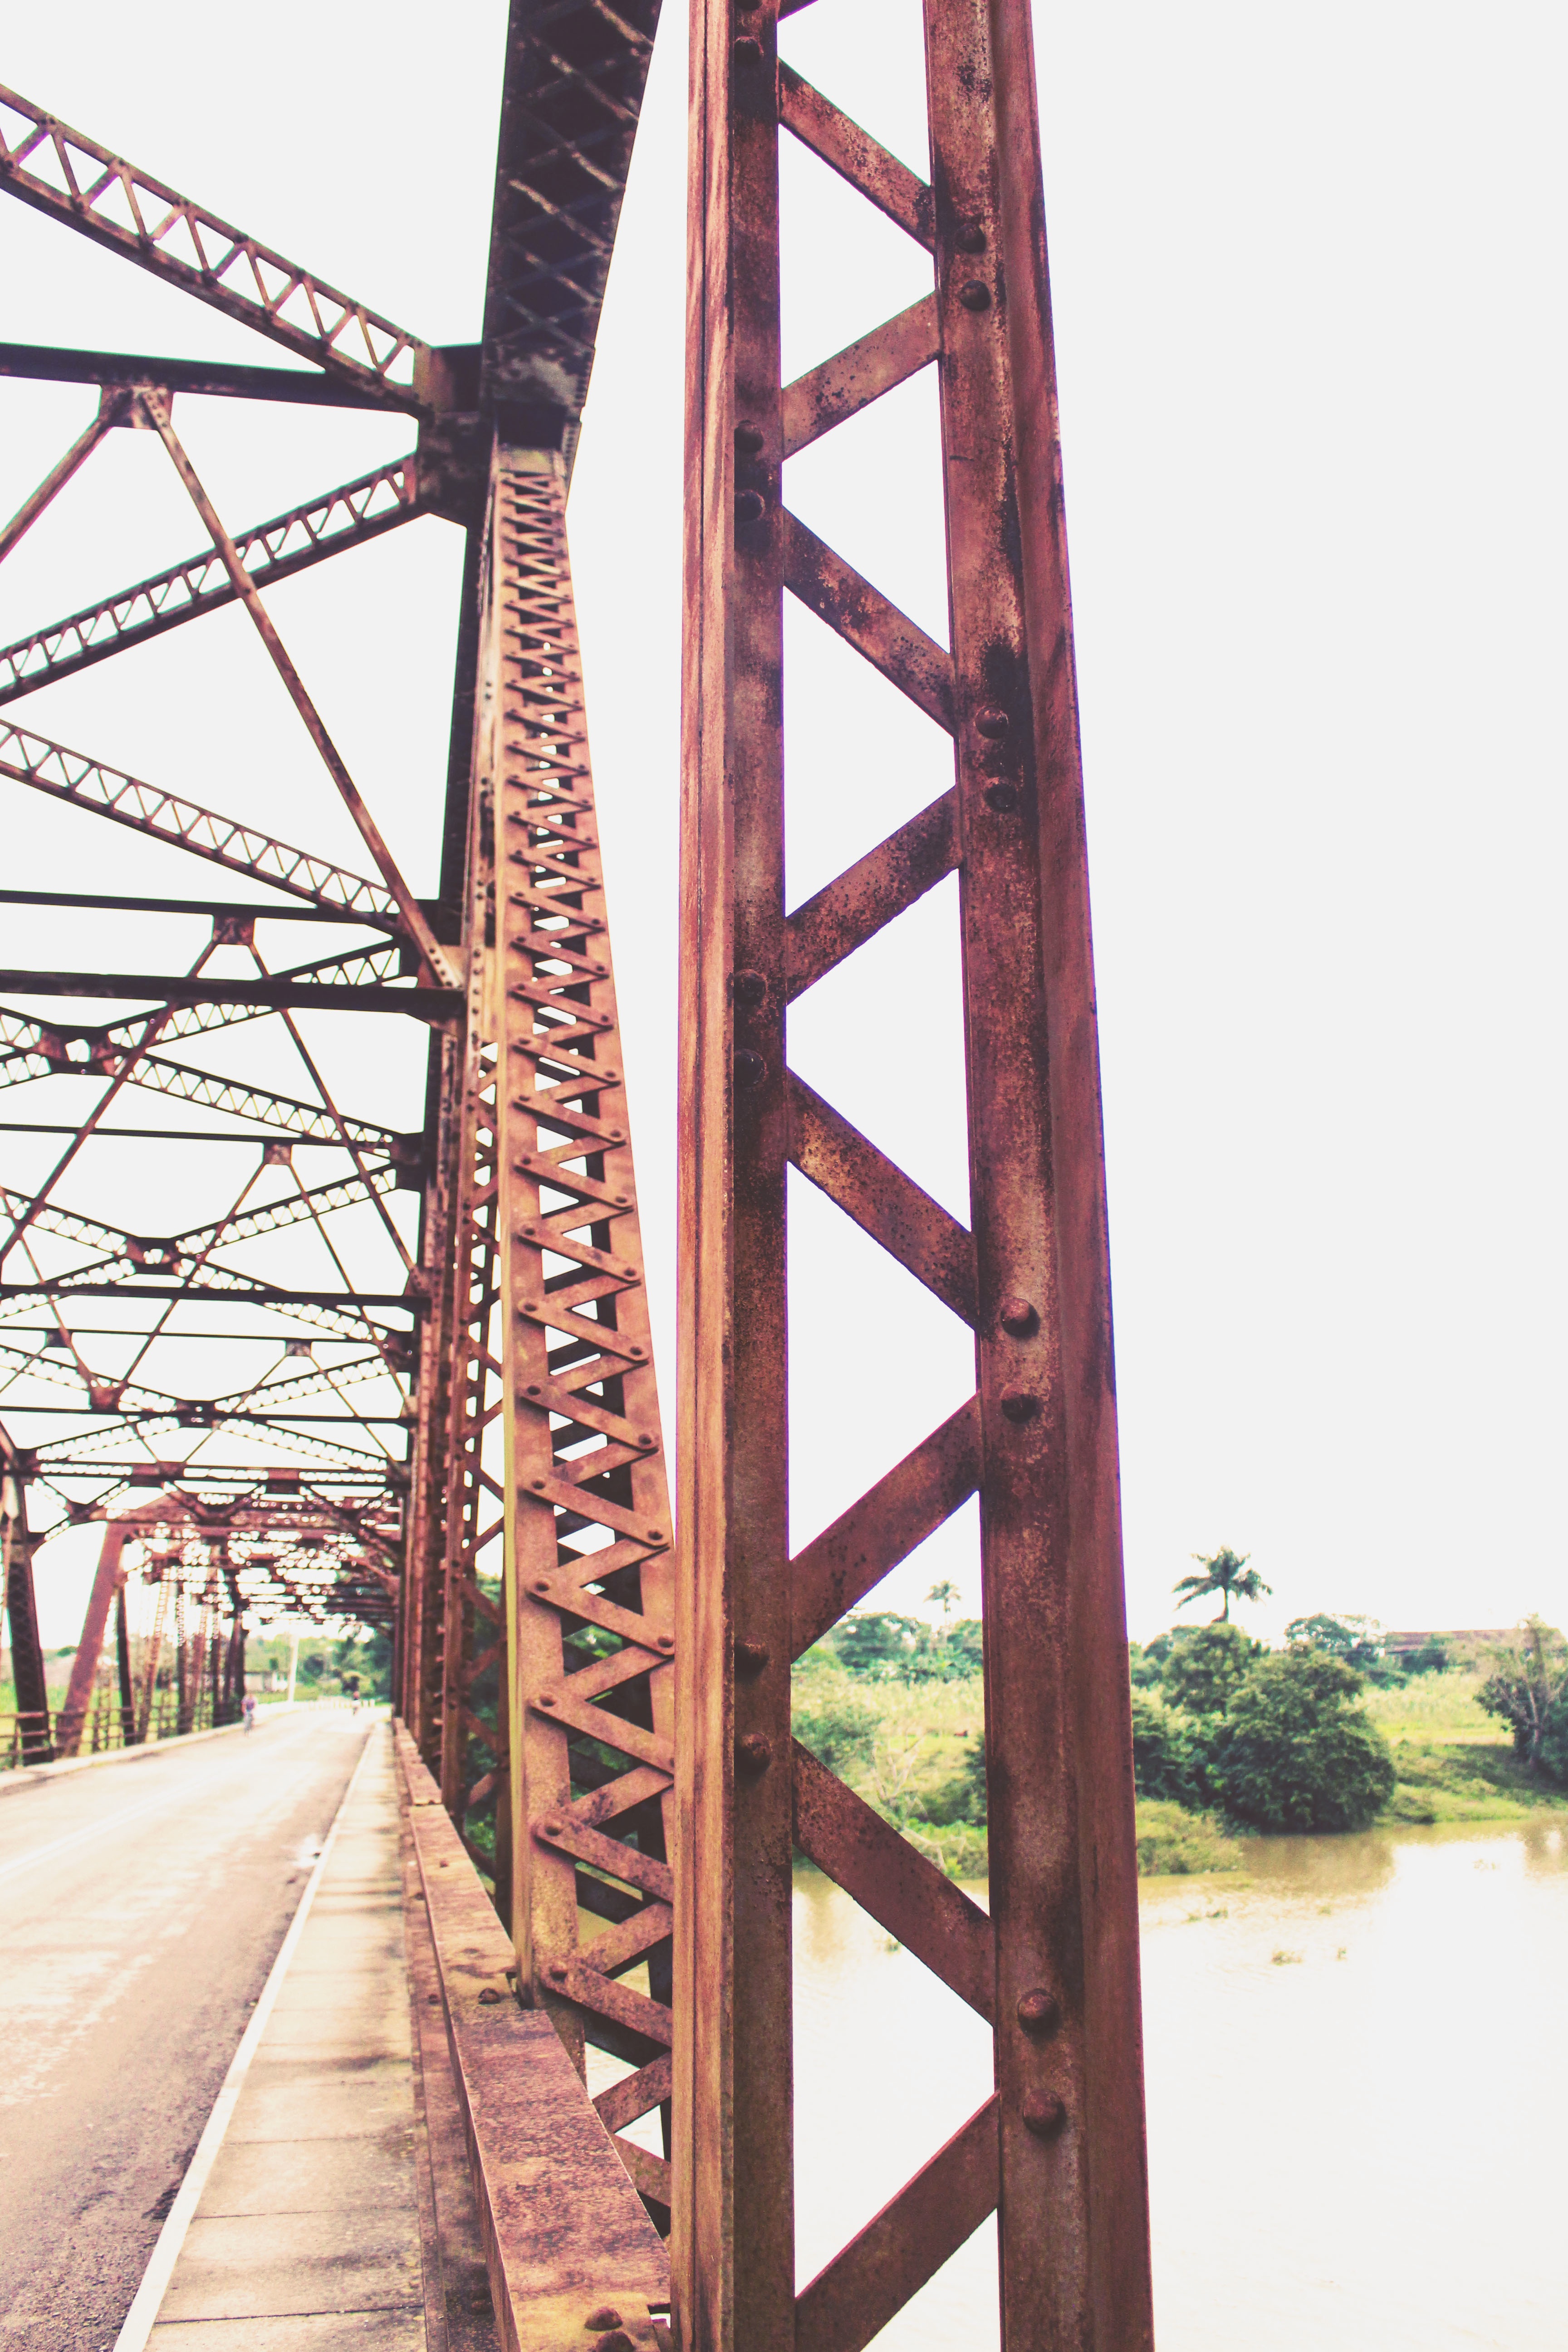
wood, bridge, arch, tower, amusement ride